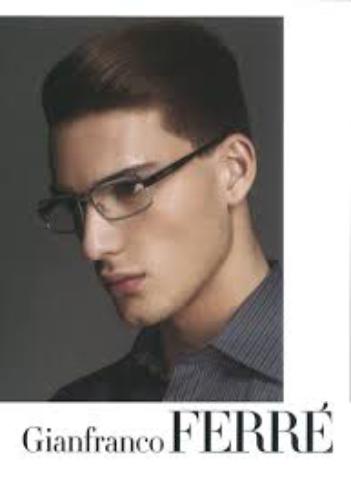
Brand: Gianfranco Ferre
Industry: Necessities